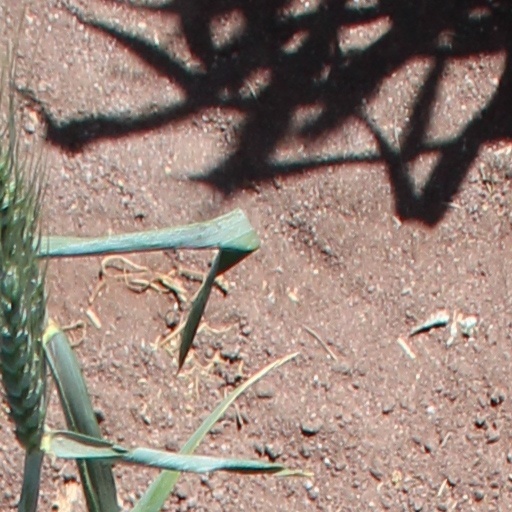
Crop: wheat